Flavian dynasty

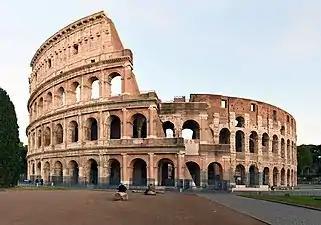
The most enduring landmark of the Flavian dynasty was the Flavian Amphitheatre, better known as the Colosseum (in Italian Colosseo). Its construction was begun by Vespasian, and ultimately finished by Titus and Domitian.

The Flavian dynasty is perhaps best known for its vast construction programme in the city of Rome, intended to restore the capital from the damage it had suffered during the Great Fire of 64, and the civil war of 69. Vespasian added the Temple of Peace and the Temple to the Deified Claudius. In 75 a colossal statue of Apollo, begun under Nero as a statue of himself, was finished on Vespasian's orders, and he also dedicated a stage of the theater of Marcellus. Construction of the Flavian Amphitheatre, presently better known as the Colosseum (probably after the nearby statue), was begun in 70 under Vespasian and finally completed in 80 under Titus. In addition to providing spectacular entertainments to the Roman populace, the building was conceived as a gigantic triumphal monument to commemorate the military achievements of the Flavians during the Jewish wars. Adjacent to the amphitheatre, within the precinct of Nero's Golden House, Titus also ordered the construction of a new public bath-house, which was to bear his name. Construction of this building was hastily finished to coincide with the completion of the Flavian Amphitheatre.